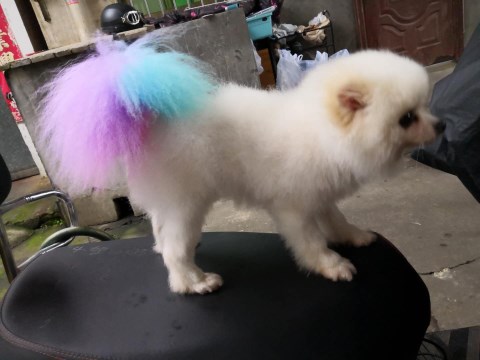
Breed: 1936-n000005-Pomeranian